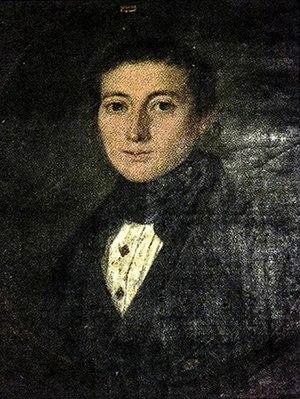
Portrait jeune de Joseph-Marie Timon-David
Joseph-Marie Timon-David est un prêtre catholique français. Ému par la misère spirituelle et humaine des jeunes ouvriers il se sent poussé à se consacrer entièrement à leur éducation chrétienne à travers les loisirs et une formation spirituelle sérieuse et adaptée. « Ici on joue, ici on prie », telle sera la présentation de son « Œuvre de Jeunesse » et de son « École ».